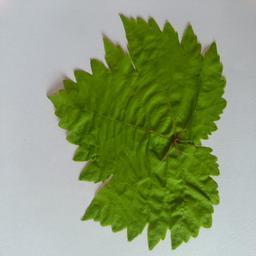
Label: Healthy Leaves